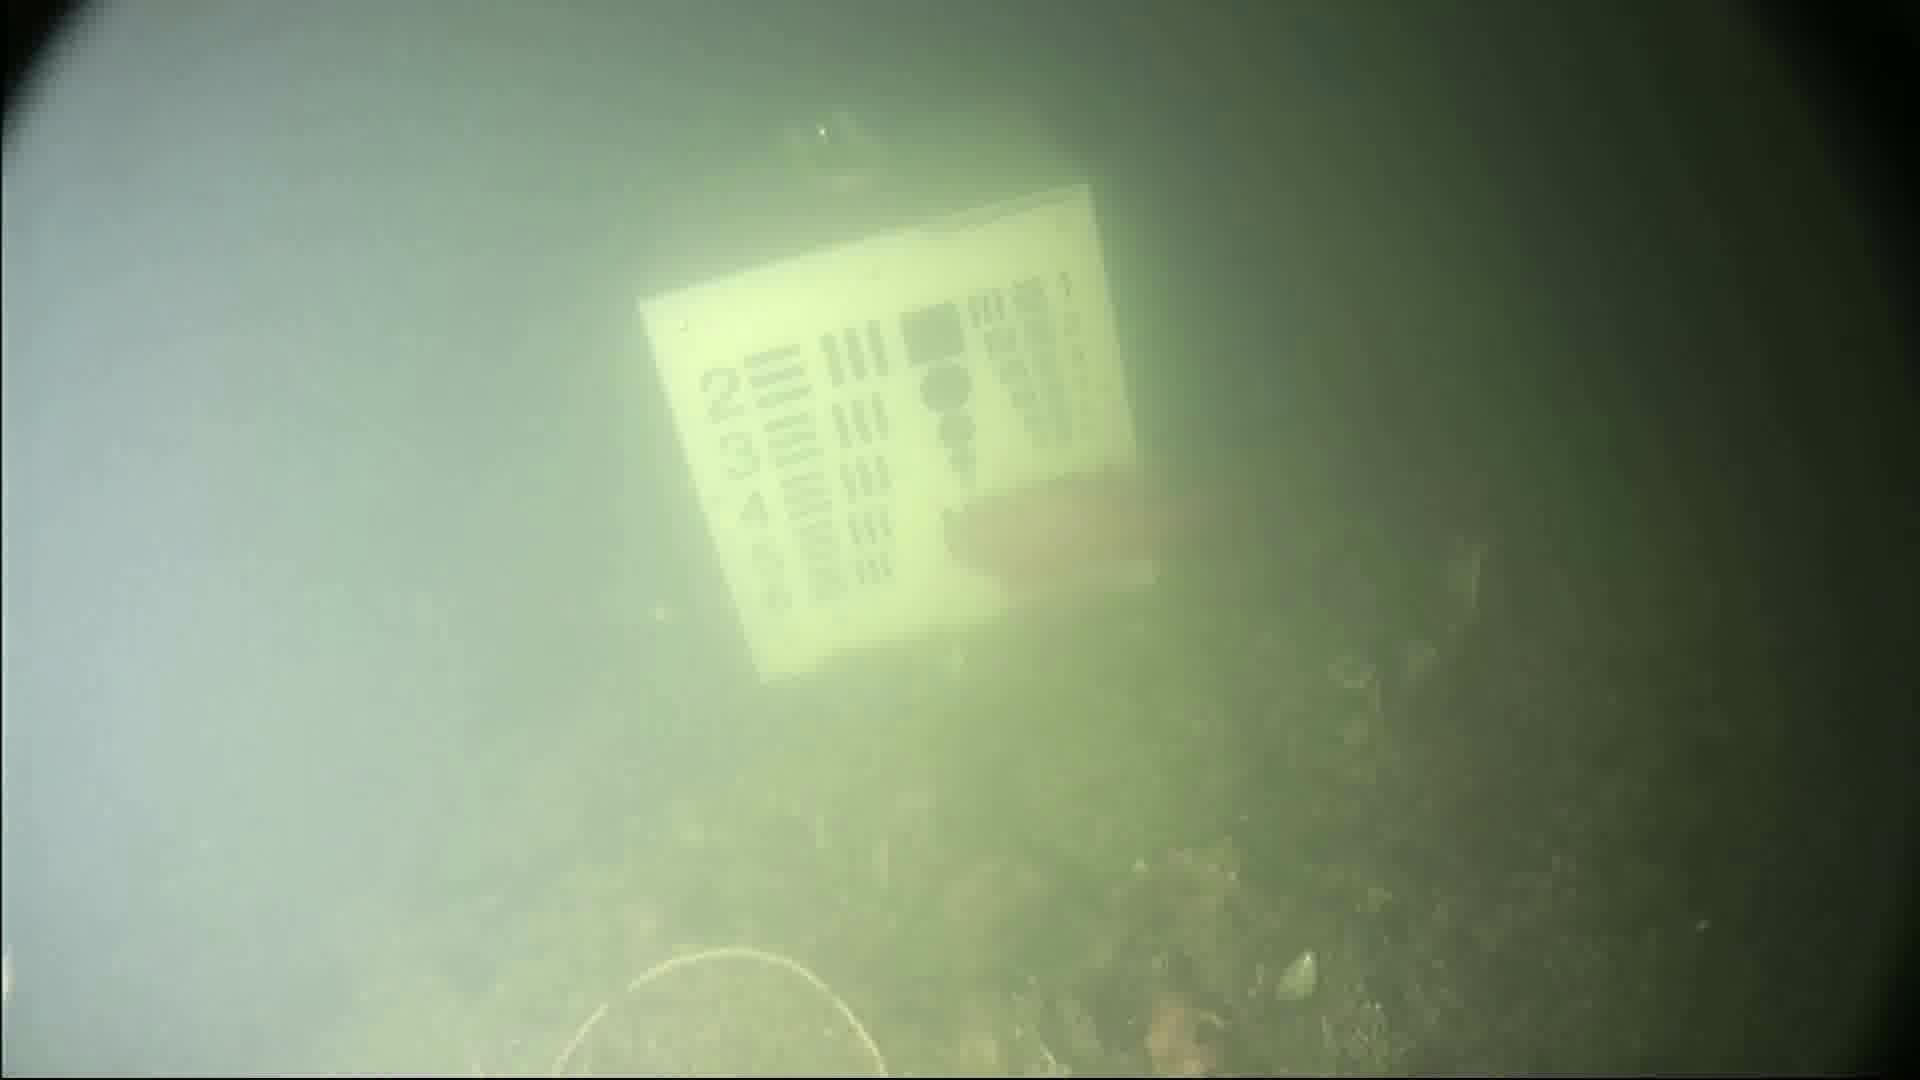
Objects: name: fish